Mera Naam Shaji

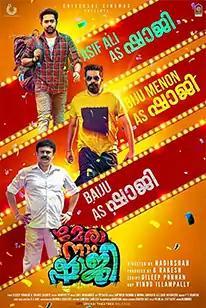
Theatrical release poster

Mera Naam Shaji is a 2019 Indian Malayalam-language comedy film directed by Nadirshah and produced by B. Rakesh under the banner of Universal cinemas. The film features Biju Menon, Asif Ali and Baiju Santhosh in the lead title roles. with Soubin Shahir as Shaji title role in cameo appearance The film was written by Dileep Ponnan, while music was composed by Emil Mohammed. Nikhila Vimal plays the female lead role as a Tamil girl who is Asif Ali's girlfriend and Sreenivasan and K. B. Ganesh Kumar plays an important role.